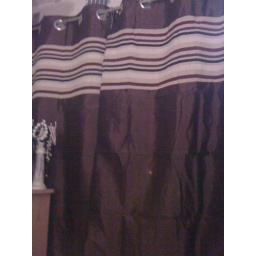
90/365 my new curtains in my bedroom